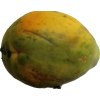
Label: papaya